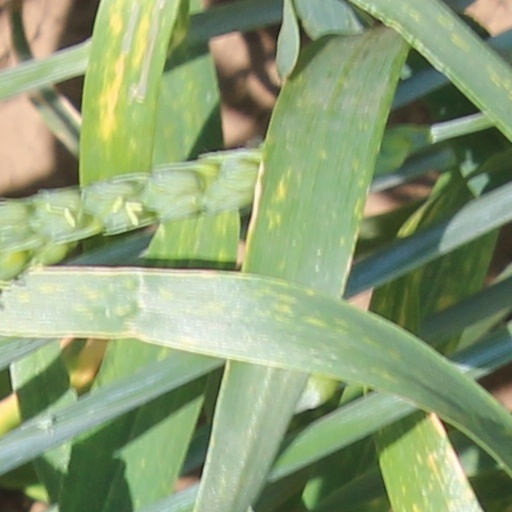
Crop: wheat